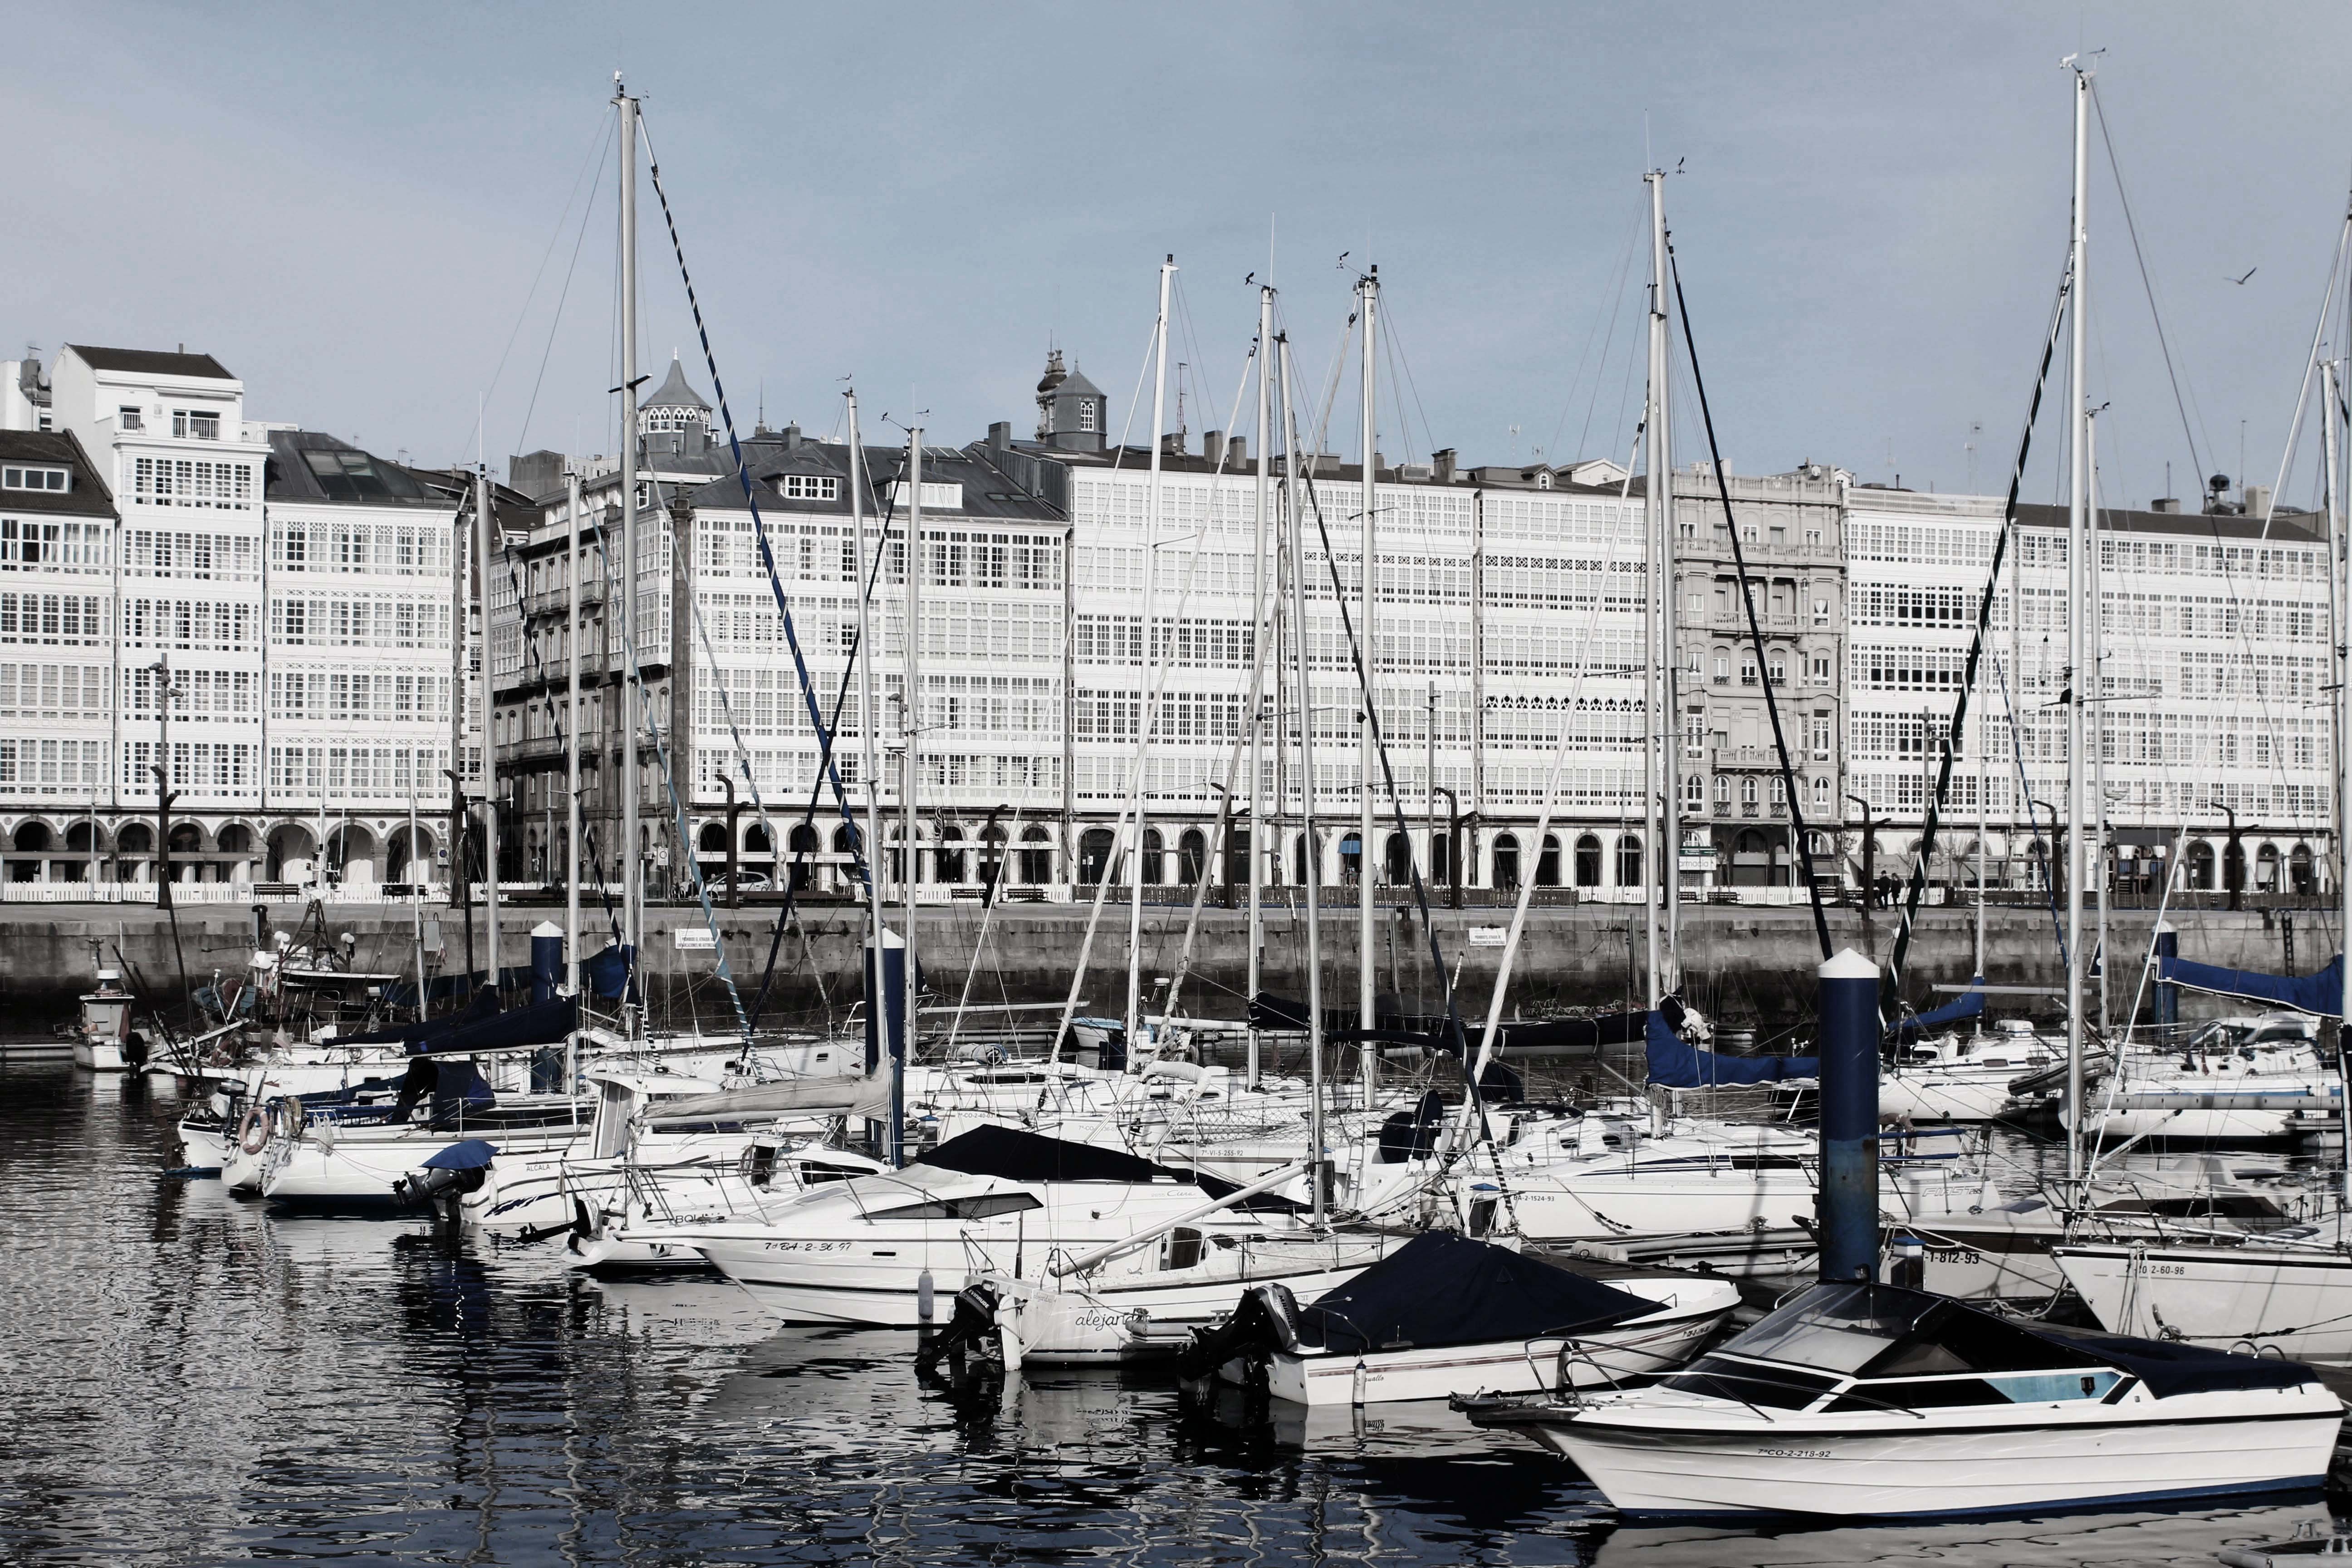
dock, boat, cityscape, vehicle, harbor, marina, port, waterway, infrastructure